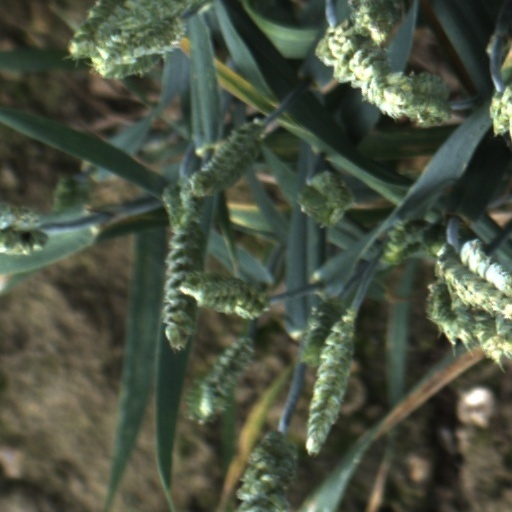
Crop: wheat